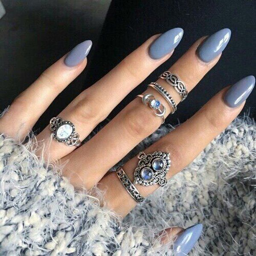
when you get bored of gentle pastel colors , select gray .